James Swinburne

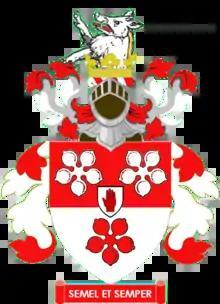
Achievement of arms

Sir James Swinburne, 9th Baronet, FRS (28 February 1858 – 30 March 1958) was a British electrical engineer and manufacturer. He was born in Inverness in 1858 into a well-known Northumbrian family. Educated at Clifton College, he went to work at a locomotive works in Manchester and later to a Tyneside firm where he became interested in electrical work. Often called the "Father of British Plastics", Swinburne revolutionized the plastics industry throughout Europe and his native Britain.